Andachtsbilder

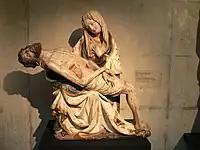
Early Bohemian Pietà of 1390–1400

The term was first devised for a group of mainly sculptural subjects, including the "Pietà" and "Pensive Christ", that were thought to have emerged in convents in south-western Germany in the 14th century, although their history is now believed to be more complicated.